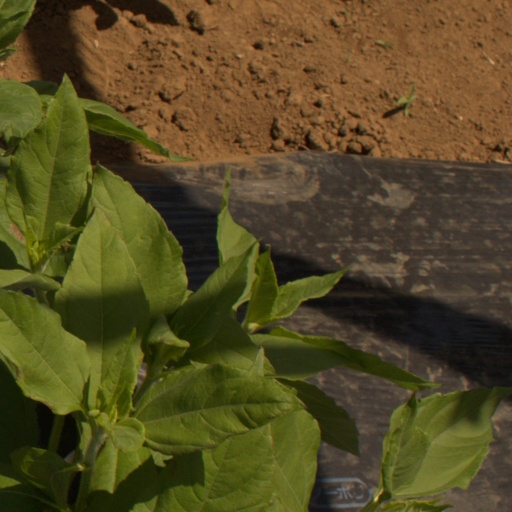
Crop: Jerusalem artichoke